Ethnic groups in the Philippines

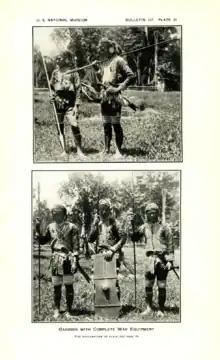
A 1926 photograph of Bagobo (Manobo) warriors in full war regalia

Like most Igorot ethnic groups, the Kankanaey built sloping terraces to maximize farm space in the rugged terrain of the Cordilleras. They speak the Kankanaey language, with differences primarily in intonation and word usage. In terms of intonation, there is a distinction between those who speak Hard Kankanaey ("Applai") and Soft Kankanaey. Speakers of Hard Kankanaey come from Sagada and Besao in western Mountain Province and surrounding areas. They speak with a harder intonation, differing in some words from those who speak Soft Kankanaey. Soft-speaking Kankanaey come from northern and other parts of Benguet, as well as from the municipalities of Sabangan, Tadian, and Bauko in Mountain Province. These sub-groups also differ in certain ways of life and sometimes in culture.